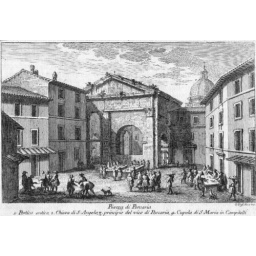
fish market by vasi